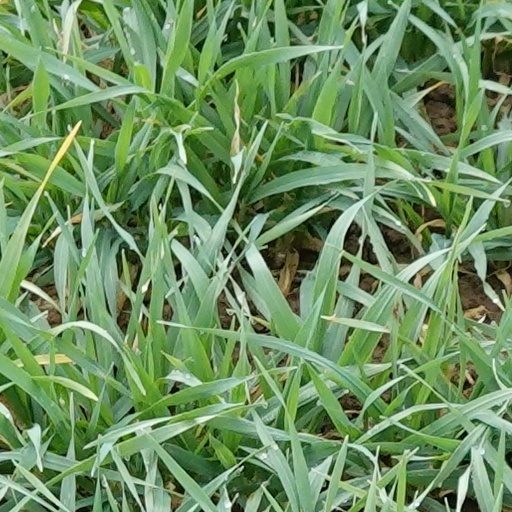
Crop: wheat